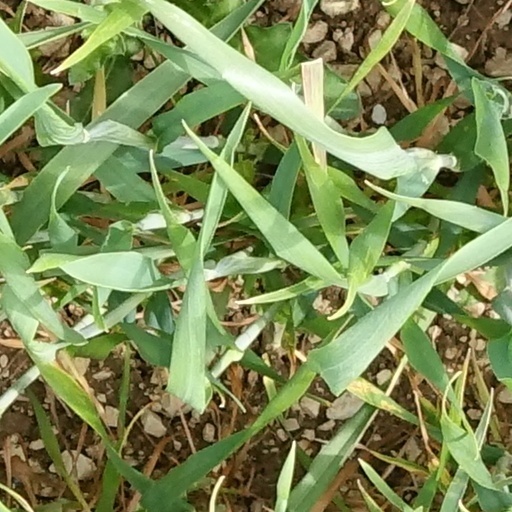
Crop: wheat